Algarve

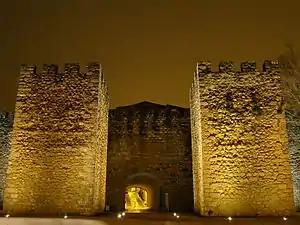
The walls of the ancient town of Lagos which was almost completely destroyed during the 1755 earthquake

After 1471, with the conquest of several territories in the Maghreb – the area considered an extension of the Algarve – Afonso V of Portugal began fashioning himself "King of Portugal and the Algarves", referring to the European and African possessions (Algarves is the plural word of Algarve and means the Algarve plus all the overseas territories that Portugal would conquer abroad further south). The over five centuries-long Moorish rule over the Algarve (and Alentejo), left their mark and added to a unique blend of architectonic, gastronomical and artistic features like the traditional Algarve corridinho, a folk dance found in this southernmost region of Portugal. In the 15th century, Prince Henry the Navigator based himself near Lagos and conducted various maritime expeditions which established the colonies that comprised the Portuguese Empire. Also from Lagos, Gil Eanes set sail in 1434 to become the first seafarer to round Cape Bojador in West Africa. The voyages of discovery brought Lagos fame and fortune. Trade flourished and Lagos became the capital of the historical province of Algarve in 1577 and remained so until the fabled 1755 Lisbon earthquake.